Karasuma Kyoko no Jikenbo

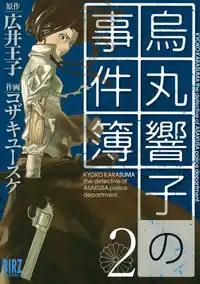
Second volume cover of "Karasuma Kyoko no Jikenbo"

is a Japanese manga series written by Oji Hiroi and illustrated by Yūsuke Kozaki. The series follows the detective of the same name as she faces supernatural cases. It was originally serialized by Gentosha in the magazines "BStreet" and "Monthly Comic Birz" from 2002 to 2012. The series was collected into ten volumes and was published in several countries. In 2013, an English-language motion comic adaptation was produced and released online.